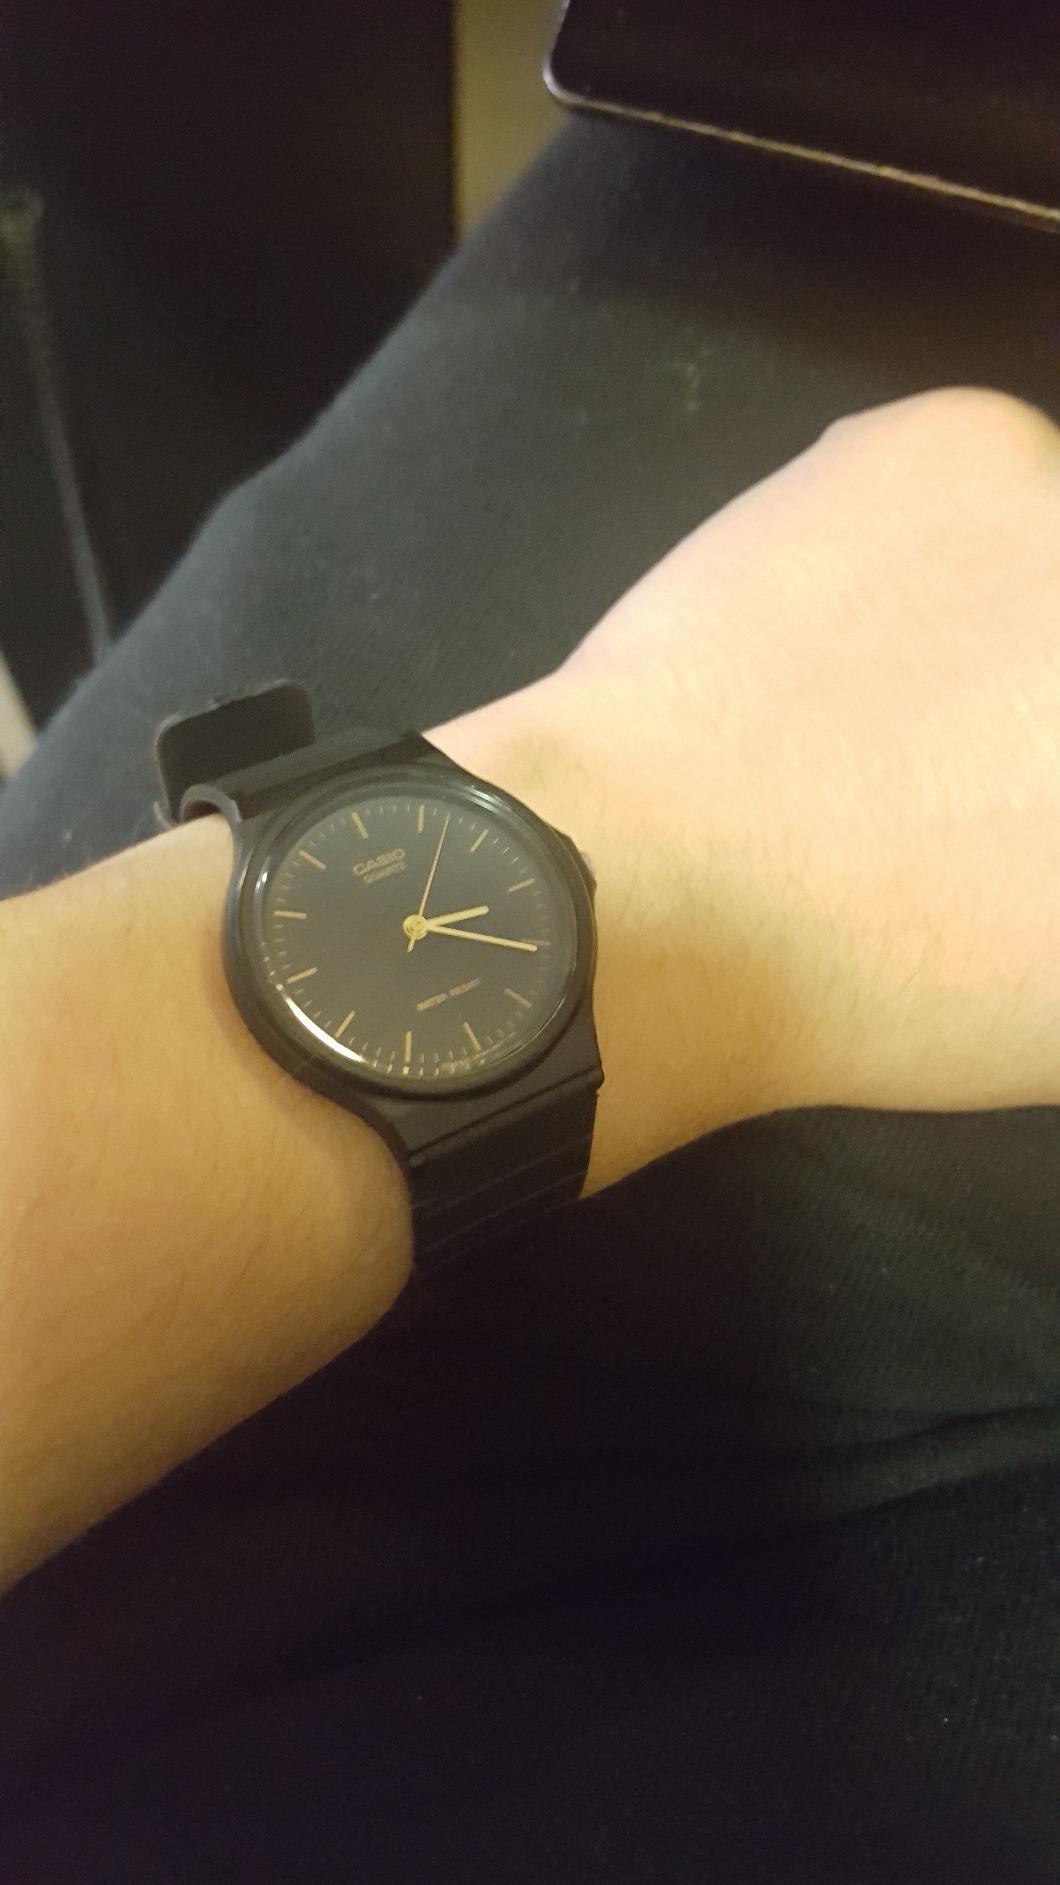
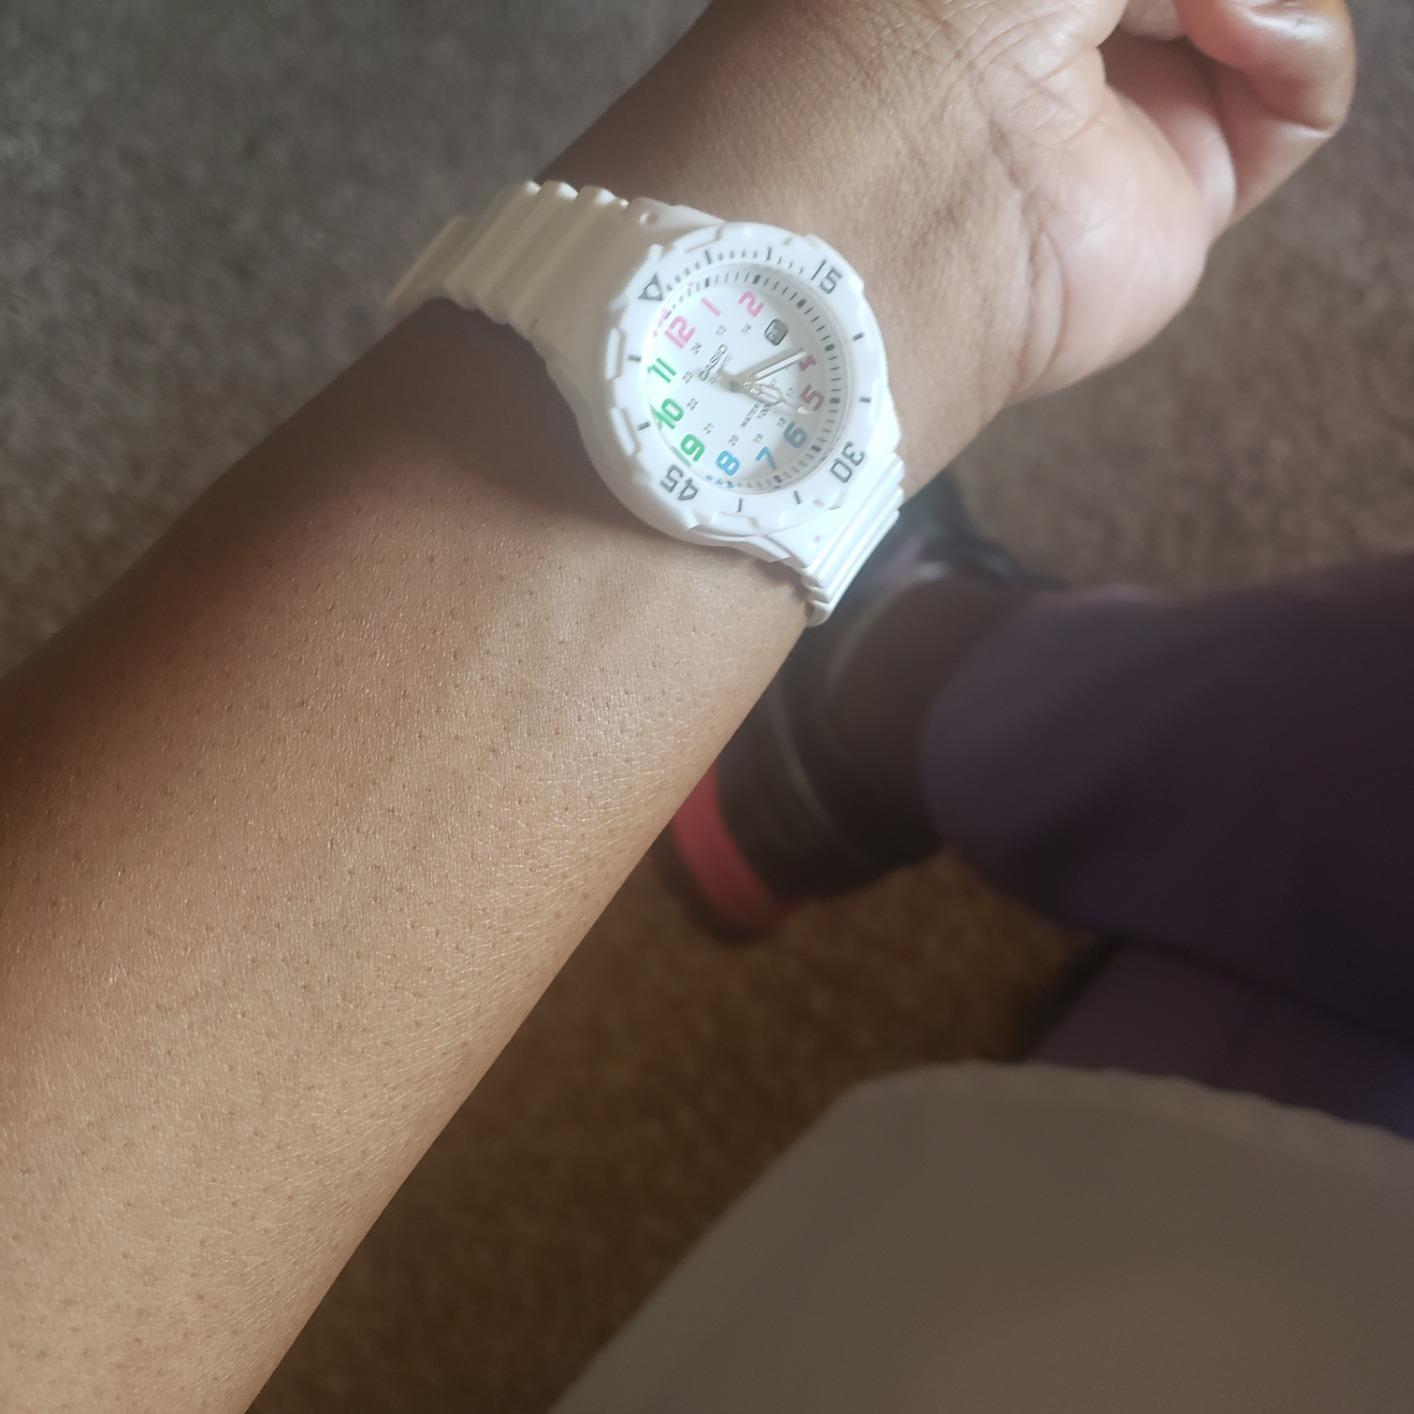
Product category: accessories_watch
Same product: no